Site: brandenburg
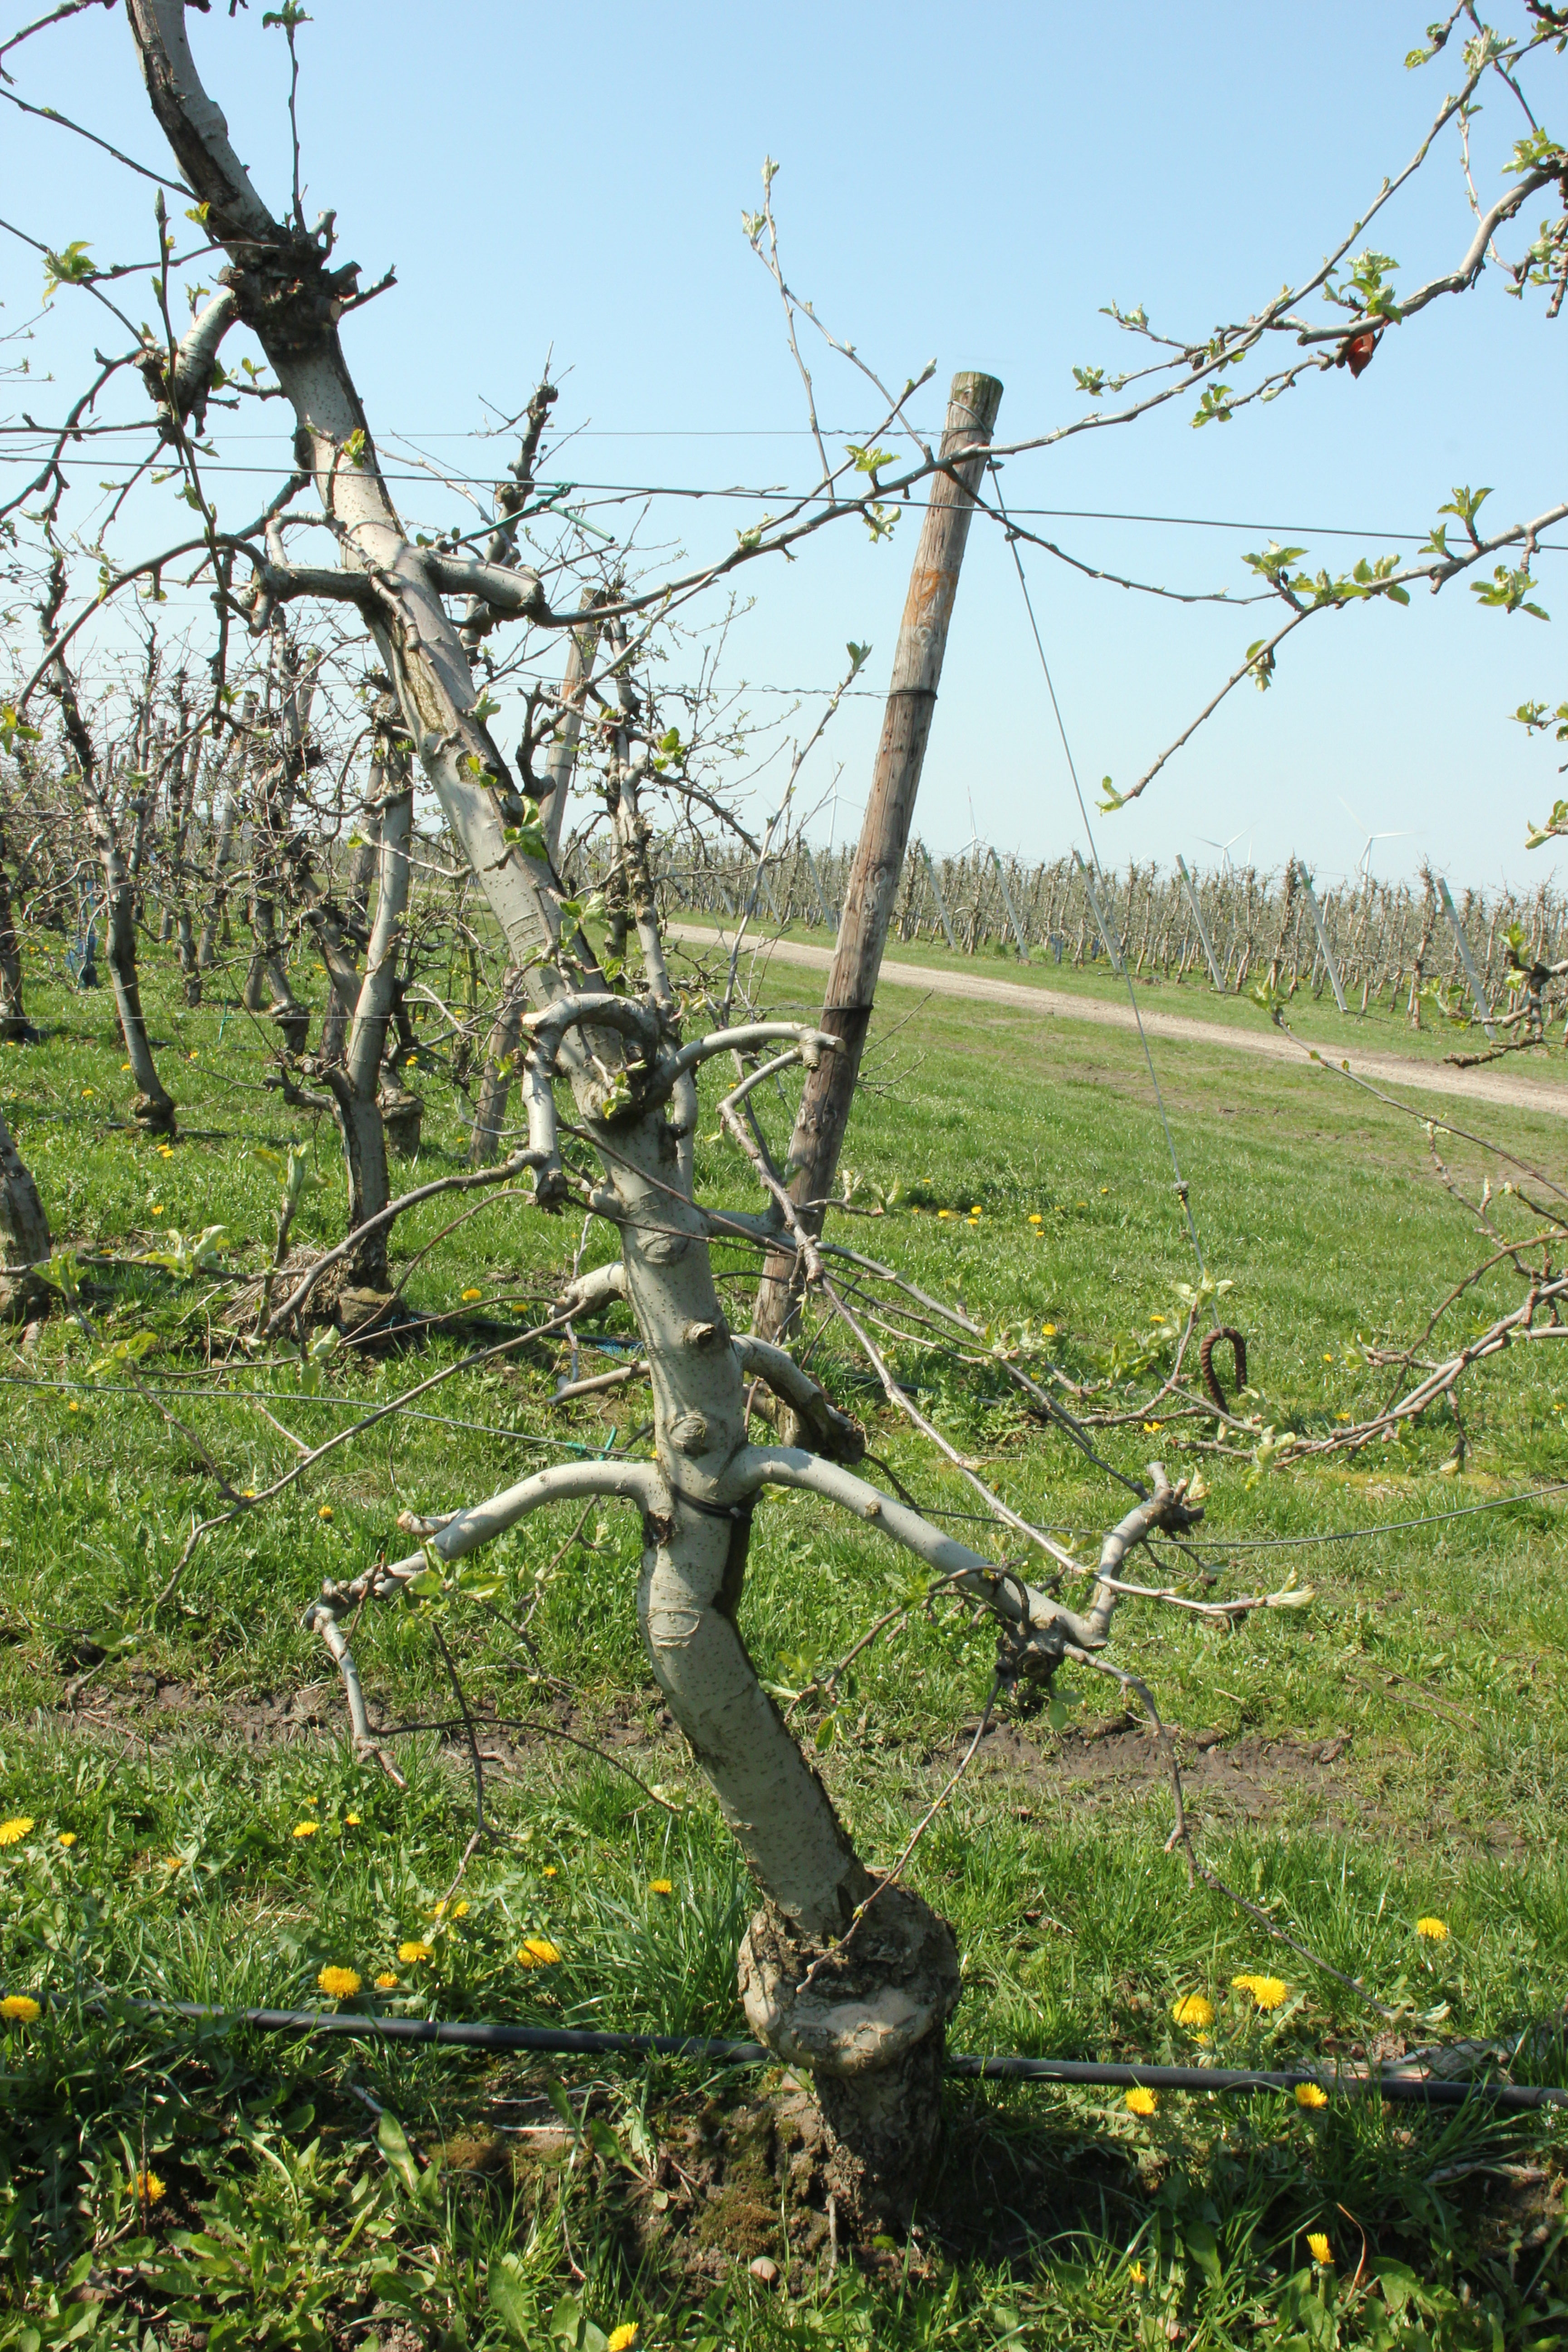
Growth stage (BBCH 56): Inflorescence emergence